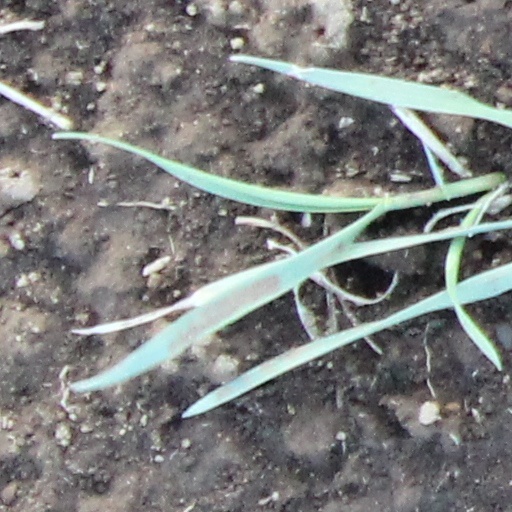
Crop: wheat